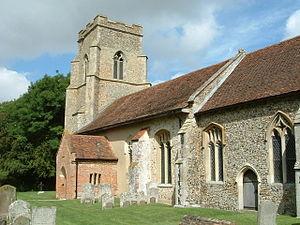
Kettlebaston est une localité d'Angleterre, au Royaume-Uni, située dans le district de Babergh, comté du Suffolk.